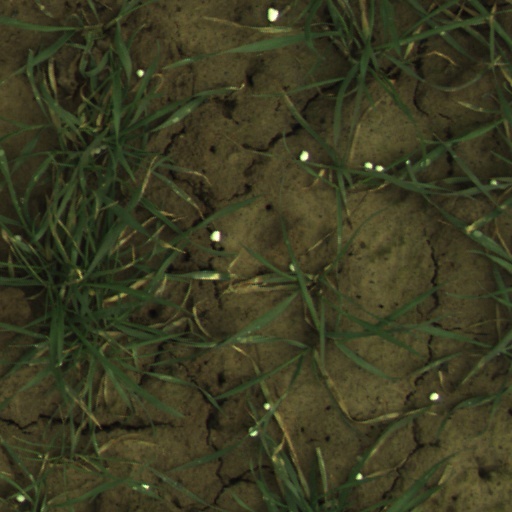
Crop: wheat